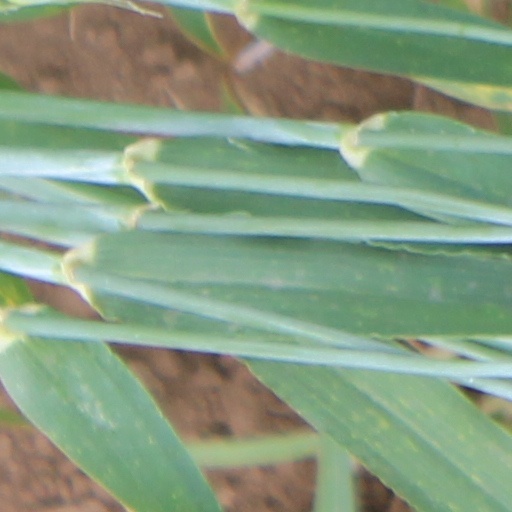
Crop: wheat